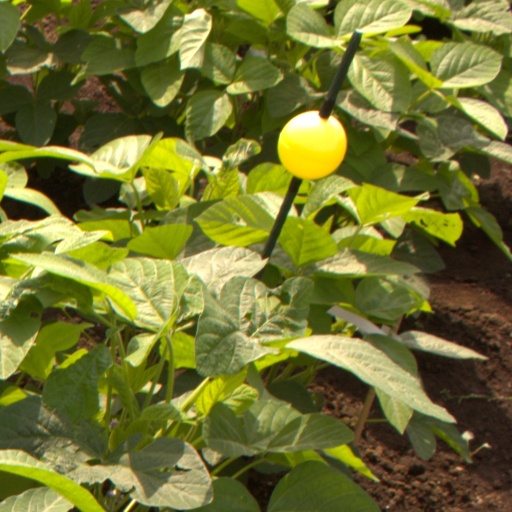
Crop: soybean